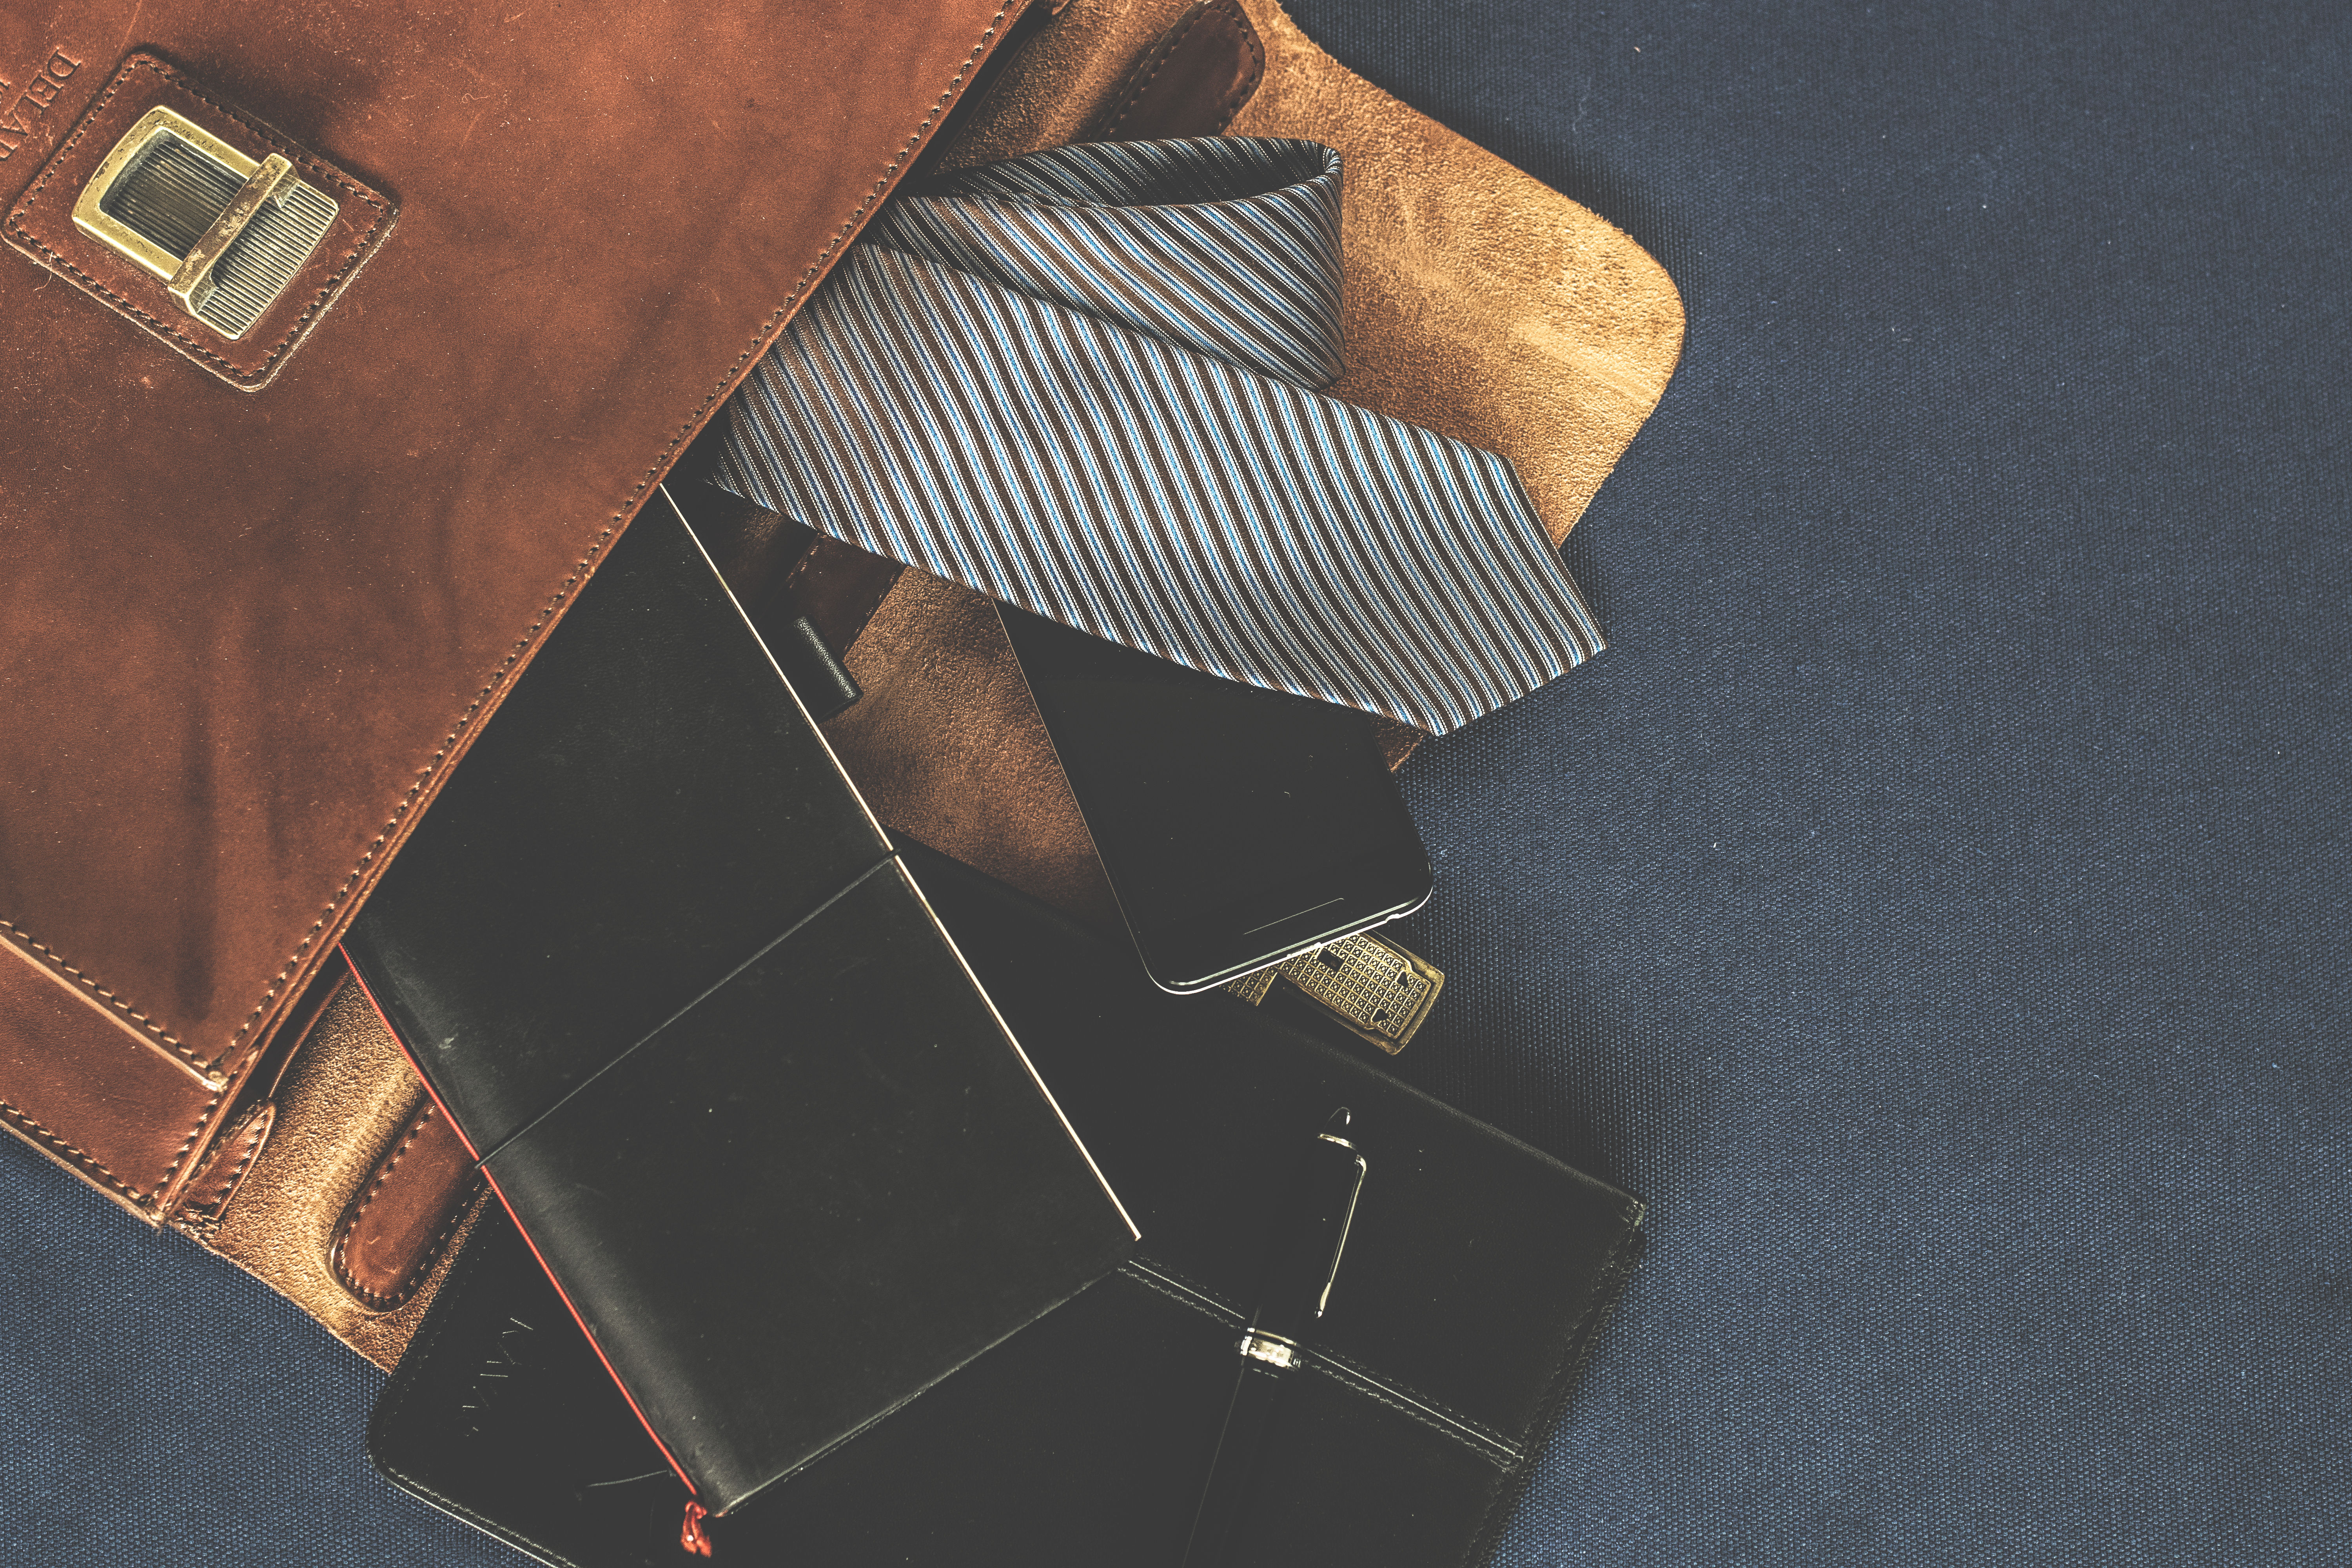
notebook, man, people, leather, pen, pattern, phone, tie, money, brown, fashion, empty, business, clothing, jacket, material, mens fashion, textile, indoors, design, satchel, leather bag, wear, leather goods, fashion accessory, contents, accossoires, mens accessoires